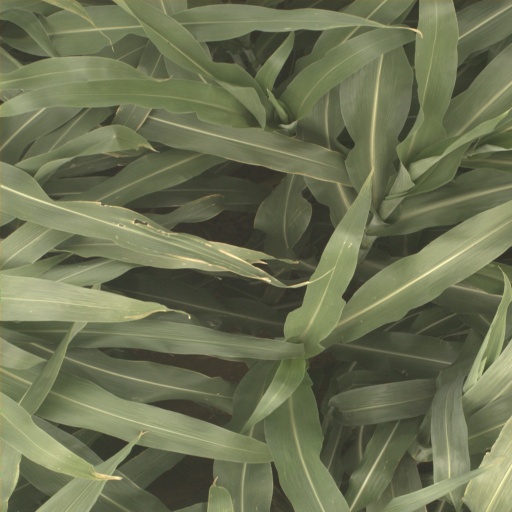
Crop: sorghum